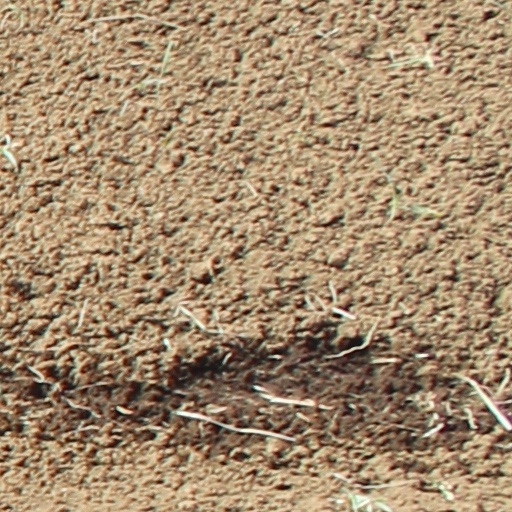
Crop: wheat